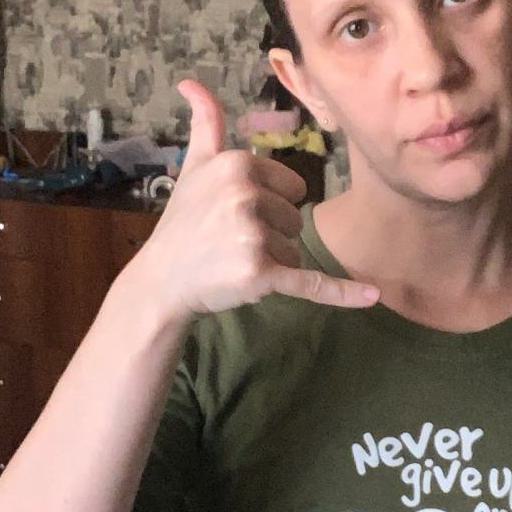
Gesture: call